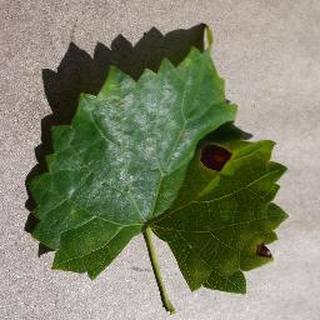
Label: grape_black_rot